Nose-blowing

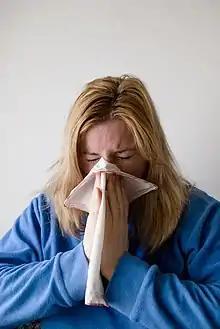
A woman blowing her nose (expelling mucus) into a handkerchief

Nose-blowing is the act of expelling nasal mucus by exhaling forcefully through the nose. This is usually done into a facial tissue or handkerchief, facial tissues being more hygienic as they are disposed of after each use while handkerchiefs are softer and more environmentally-friendly.